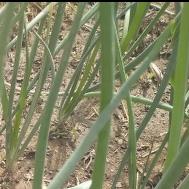
Crop: Onion
Condition: healthy-leaf